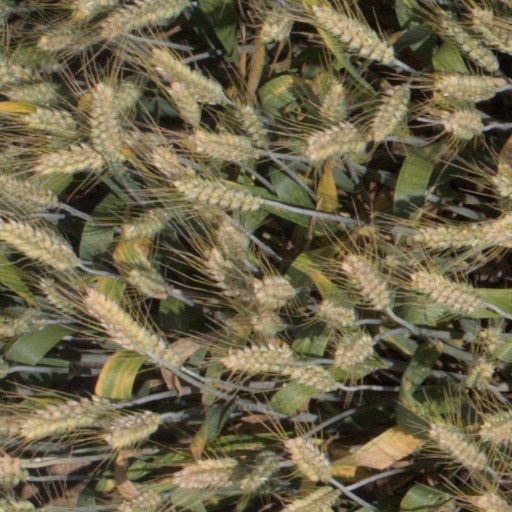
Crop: wheat